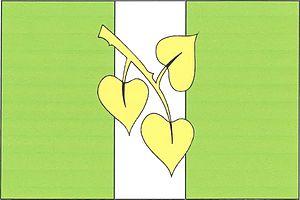
Jankovice est une commune du district et de la région de Pardubice, en République tchèque. Sa population s'élevait à 319 habitants en 2017.